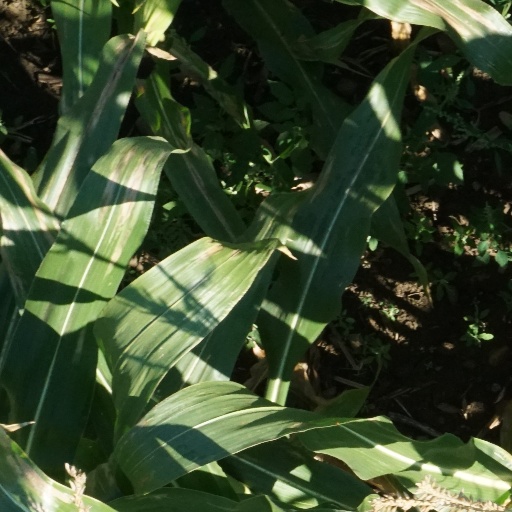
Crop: maize; corn